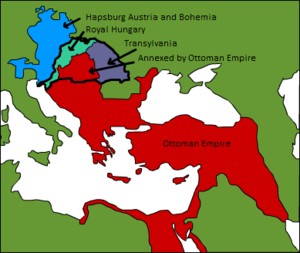
La bataille de Mohács voit s’opposer, le 29 août 1526, les forces de l’Empire ottoman, menées par Soliman le Magnifique, et celles du royaume de Hongrie, commandées par le roi Louis II.